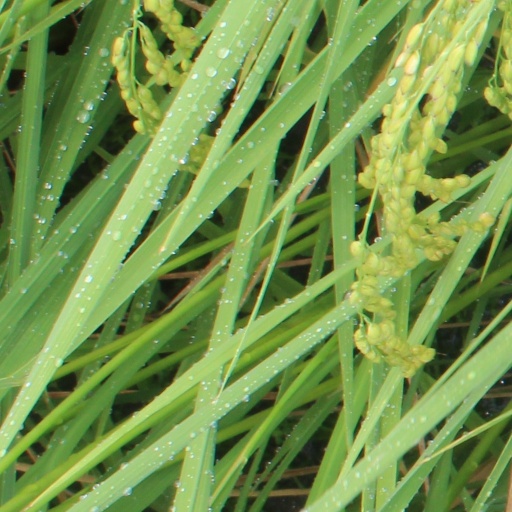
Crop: rice